Self-Assessment Manikin

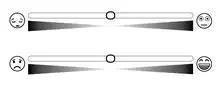
The Affective Slider

A new scale, called the Affective Slider, was developed in 2016 by Alberto Betella and Paul Verschure. This scale uses a self-reporting tool with two sliders for assessment for pleasure and arousal. It is said to be more compatible with mobile devices than SAM and do not require written instructions. The study, which uses both the Affective Slider and SAM, also showed a decreased in arousal ratings in both measures compared to the beginning of SAM's implementation, which may indicate that SAM is not as effective in recent years due to "general desensitization towards highly arousing content".